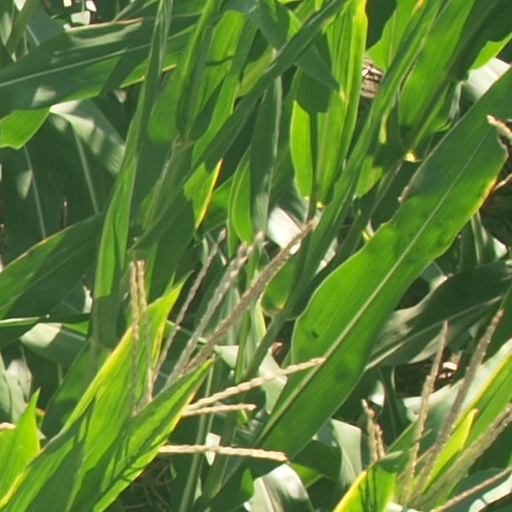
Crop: maize; corn